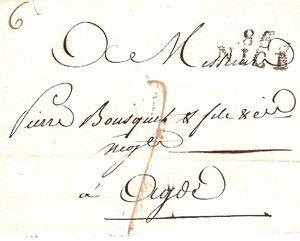
Ceci est une introduction à l'histoire postale et philatélique du département des Alpes-Maritimes et du Comté de Nice.
La numérotation des départements français est l'attribution d'un numéro à chaque département de la France, généralement à sa création et selon les époques, à des fins de gestion telles que la codification des adresses postales ou l'immatriculation des véhicules. Leurs numérotations ont été modifiés au fil du temps.